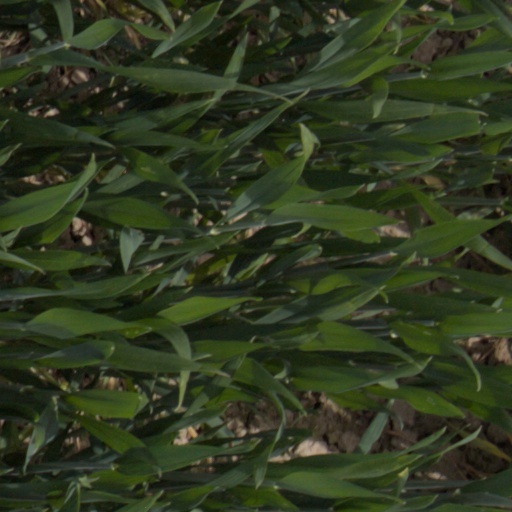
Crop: wheat